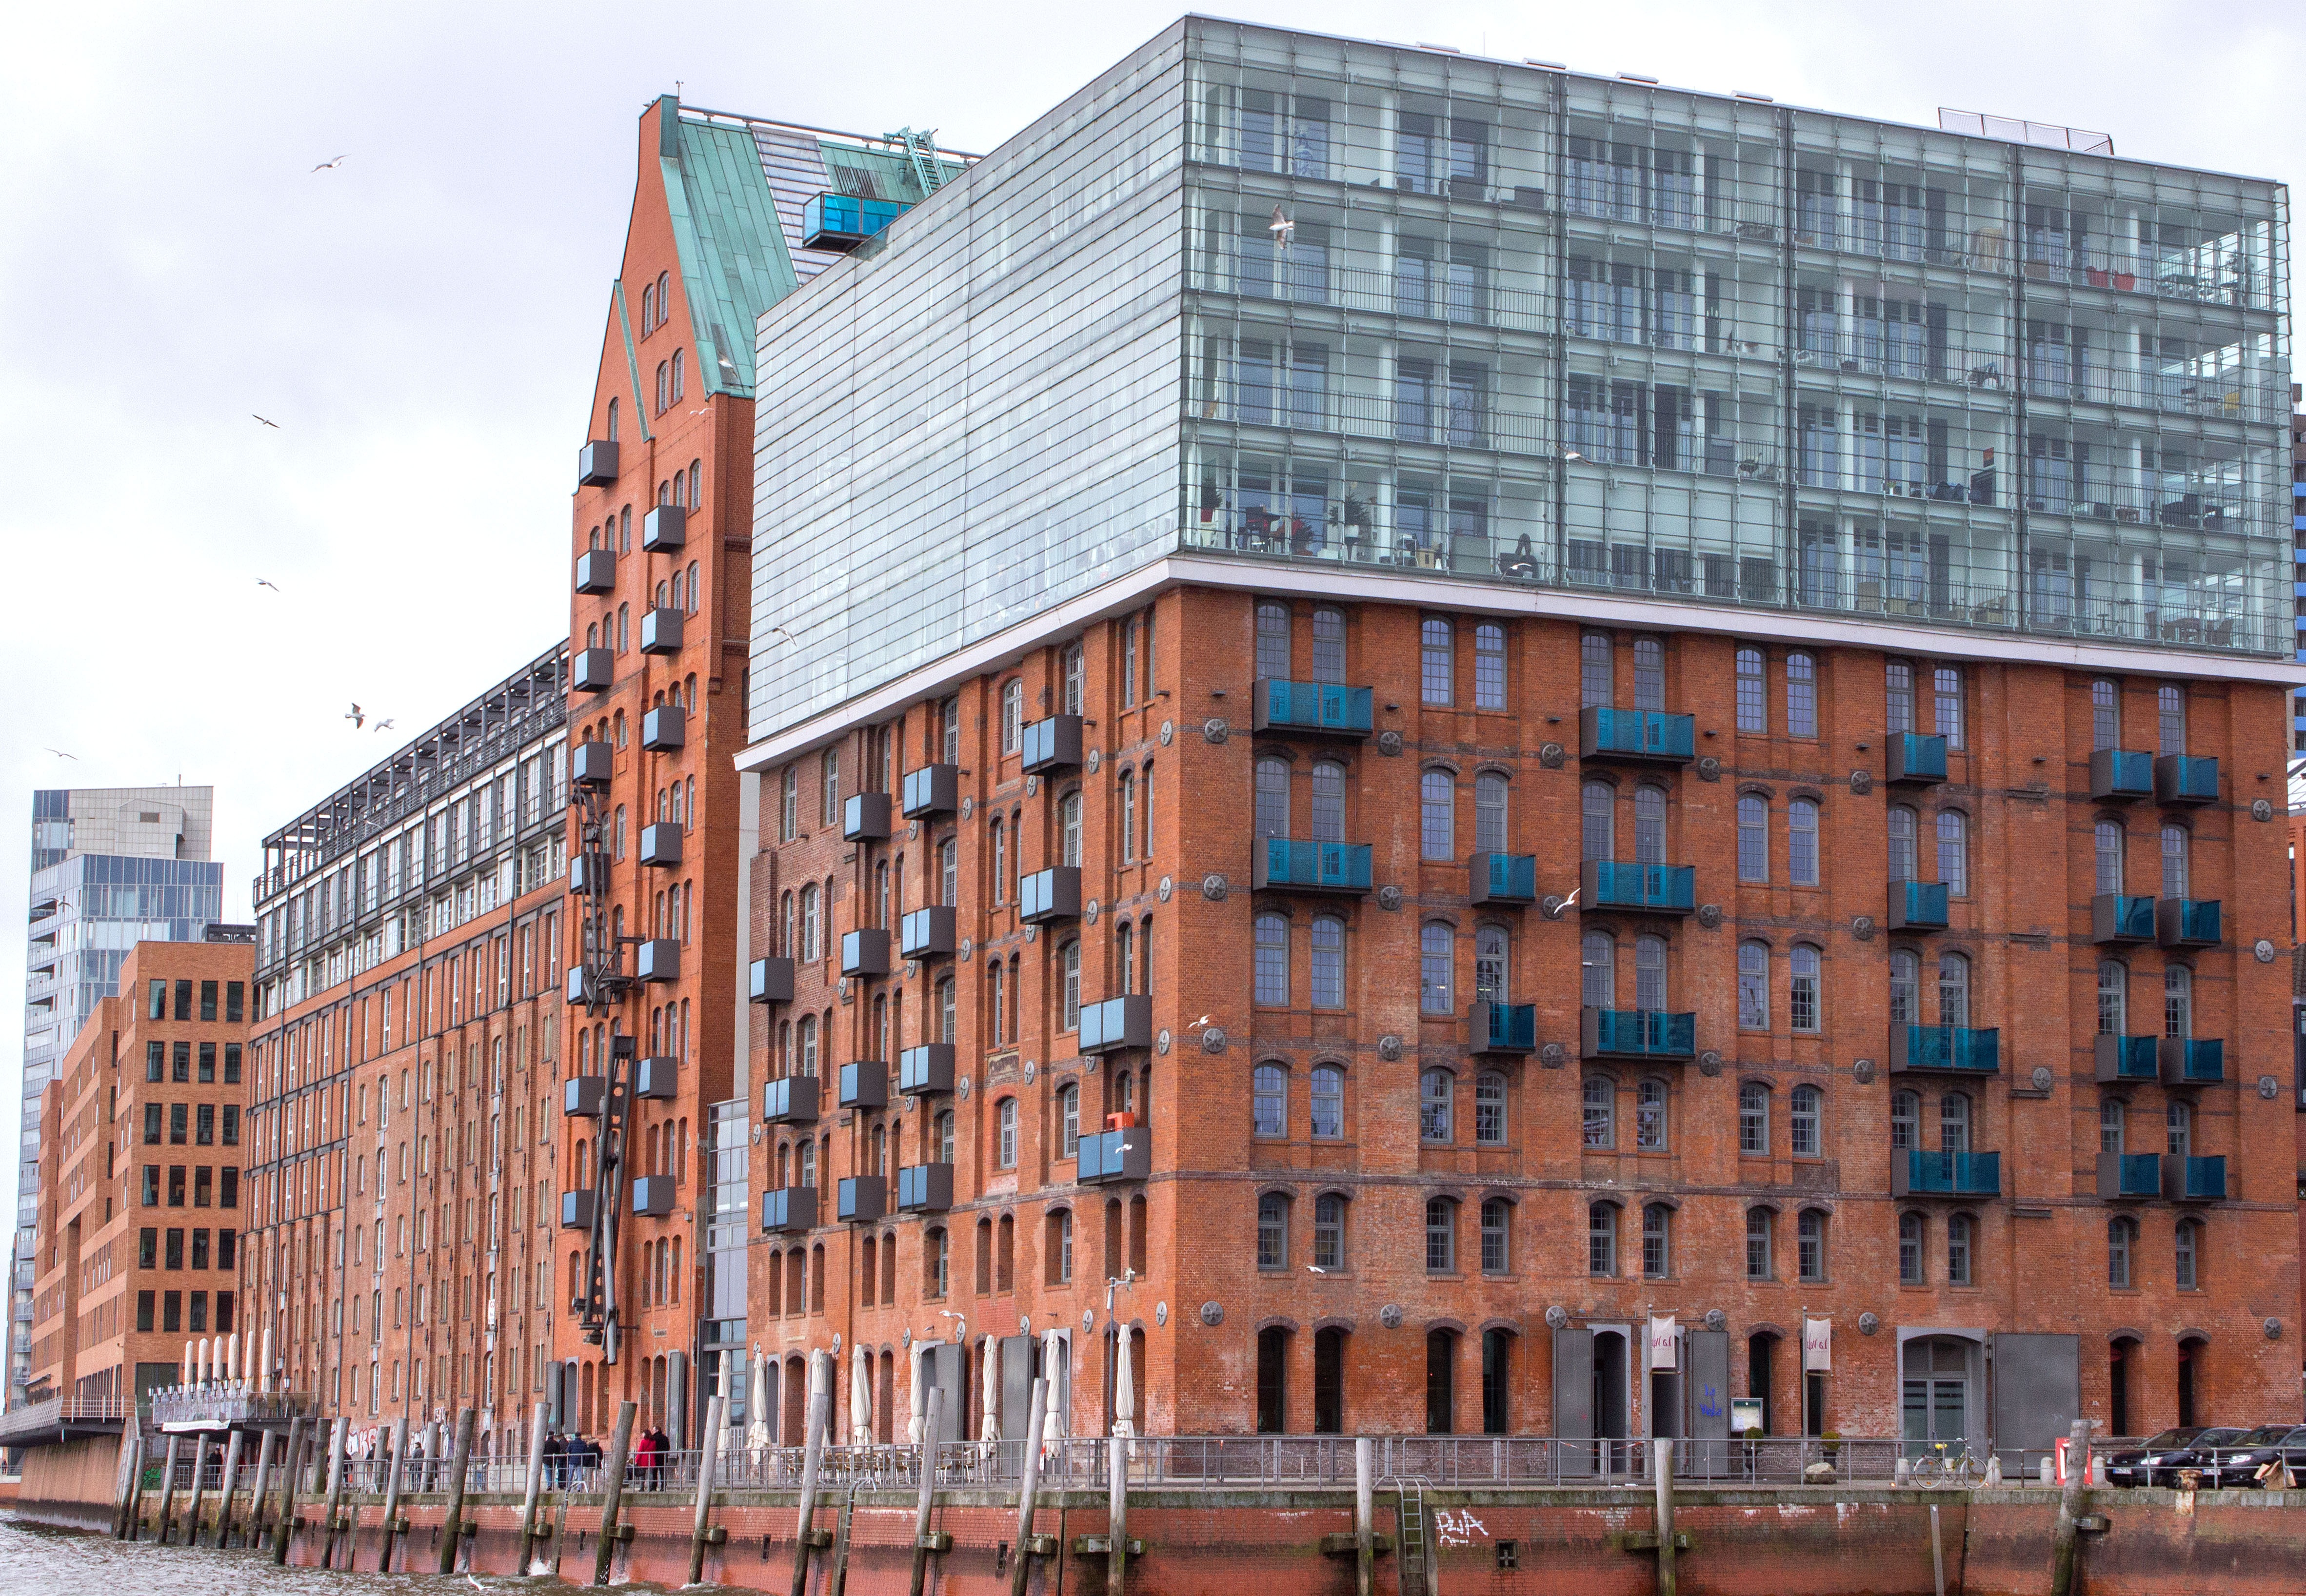
architecture, building, skyscraper, downtown, facade, brick, tower block, hamburg, condominium, neighbourhood, residential area